Ulrich von Zatzikhoven

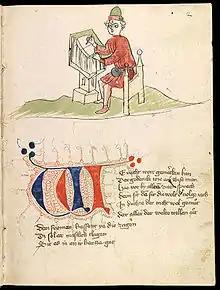
Ulrich and the first line of "Lanzelet" in the "Codex Palatinus Germanicus"

Ulrich von Zatzikhoven was the author of the Middle High German Arthurian romance "Lanzelet". Ulrich's name and his place of origin (Zezikon in Switzerland) are only known definitively from the work itself. However, it is generally accepted that Ulrich is the same person as a lay priest (""Leutpriester"") from Lommis in the canton of Thurgau by the name of "Uolricus de Cecinchoven", who occurs as a witness to a deed of gift dated 29 March 1214, executed by the family of the Counts of Toggenburg in favor of the monastery of St. Peterzell.